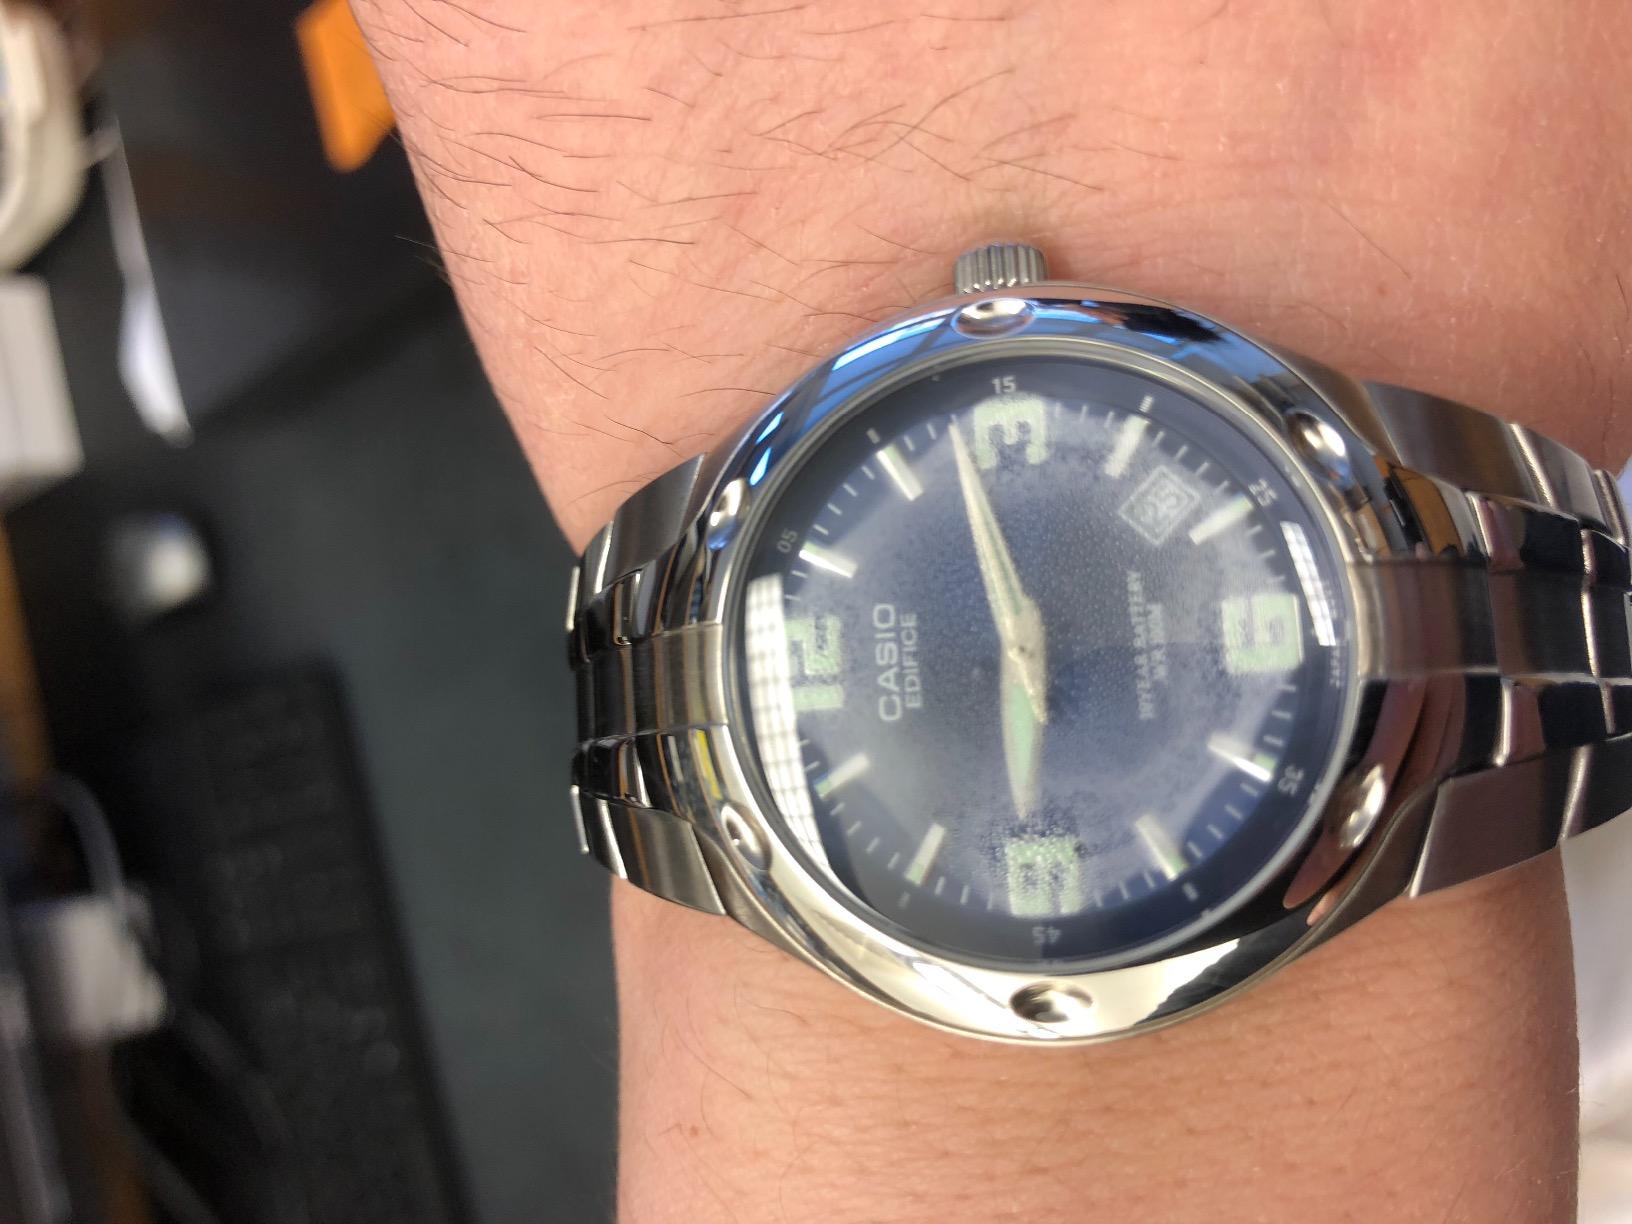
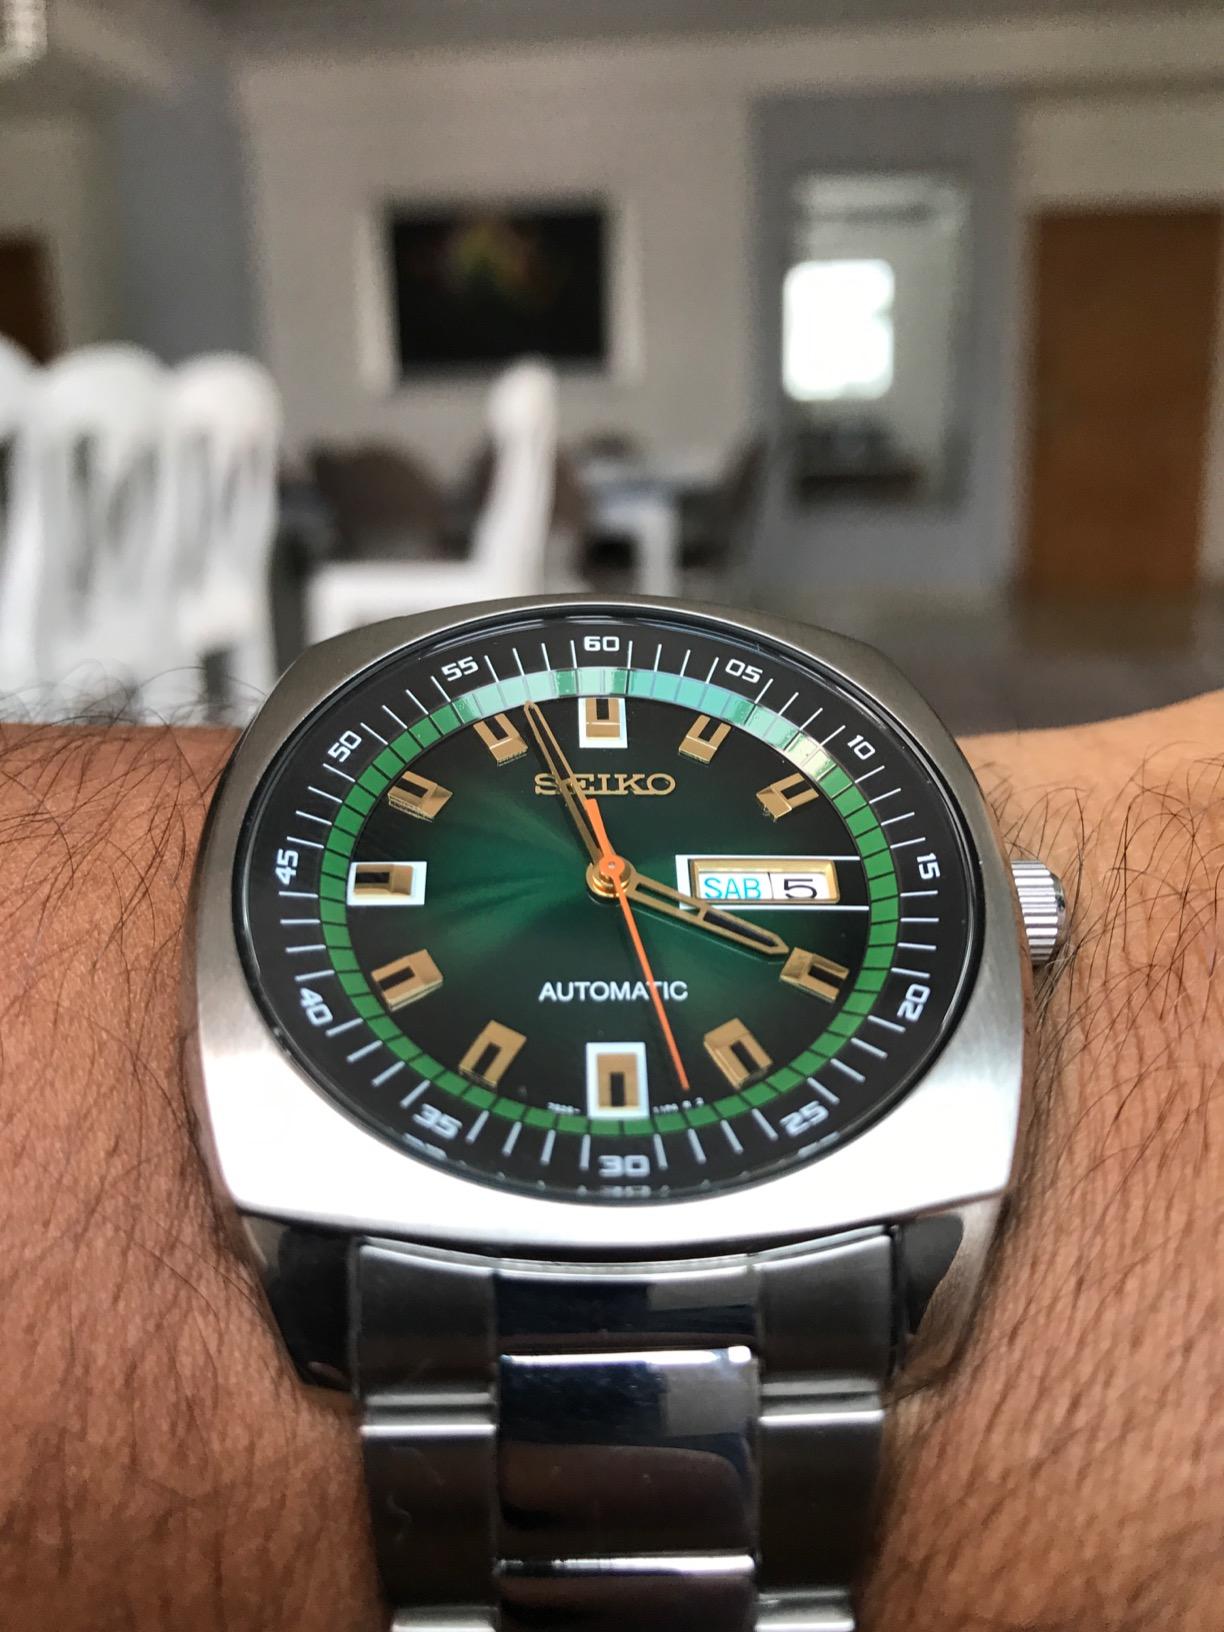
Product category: accessories_watch
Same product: no